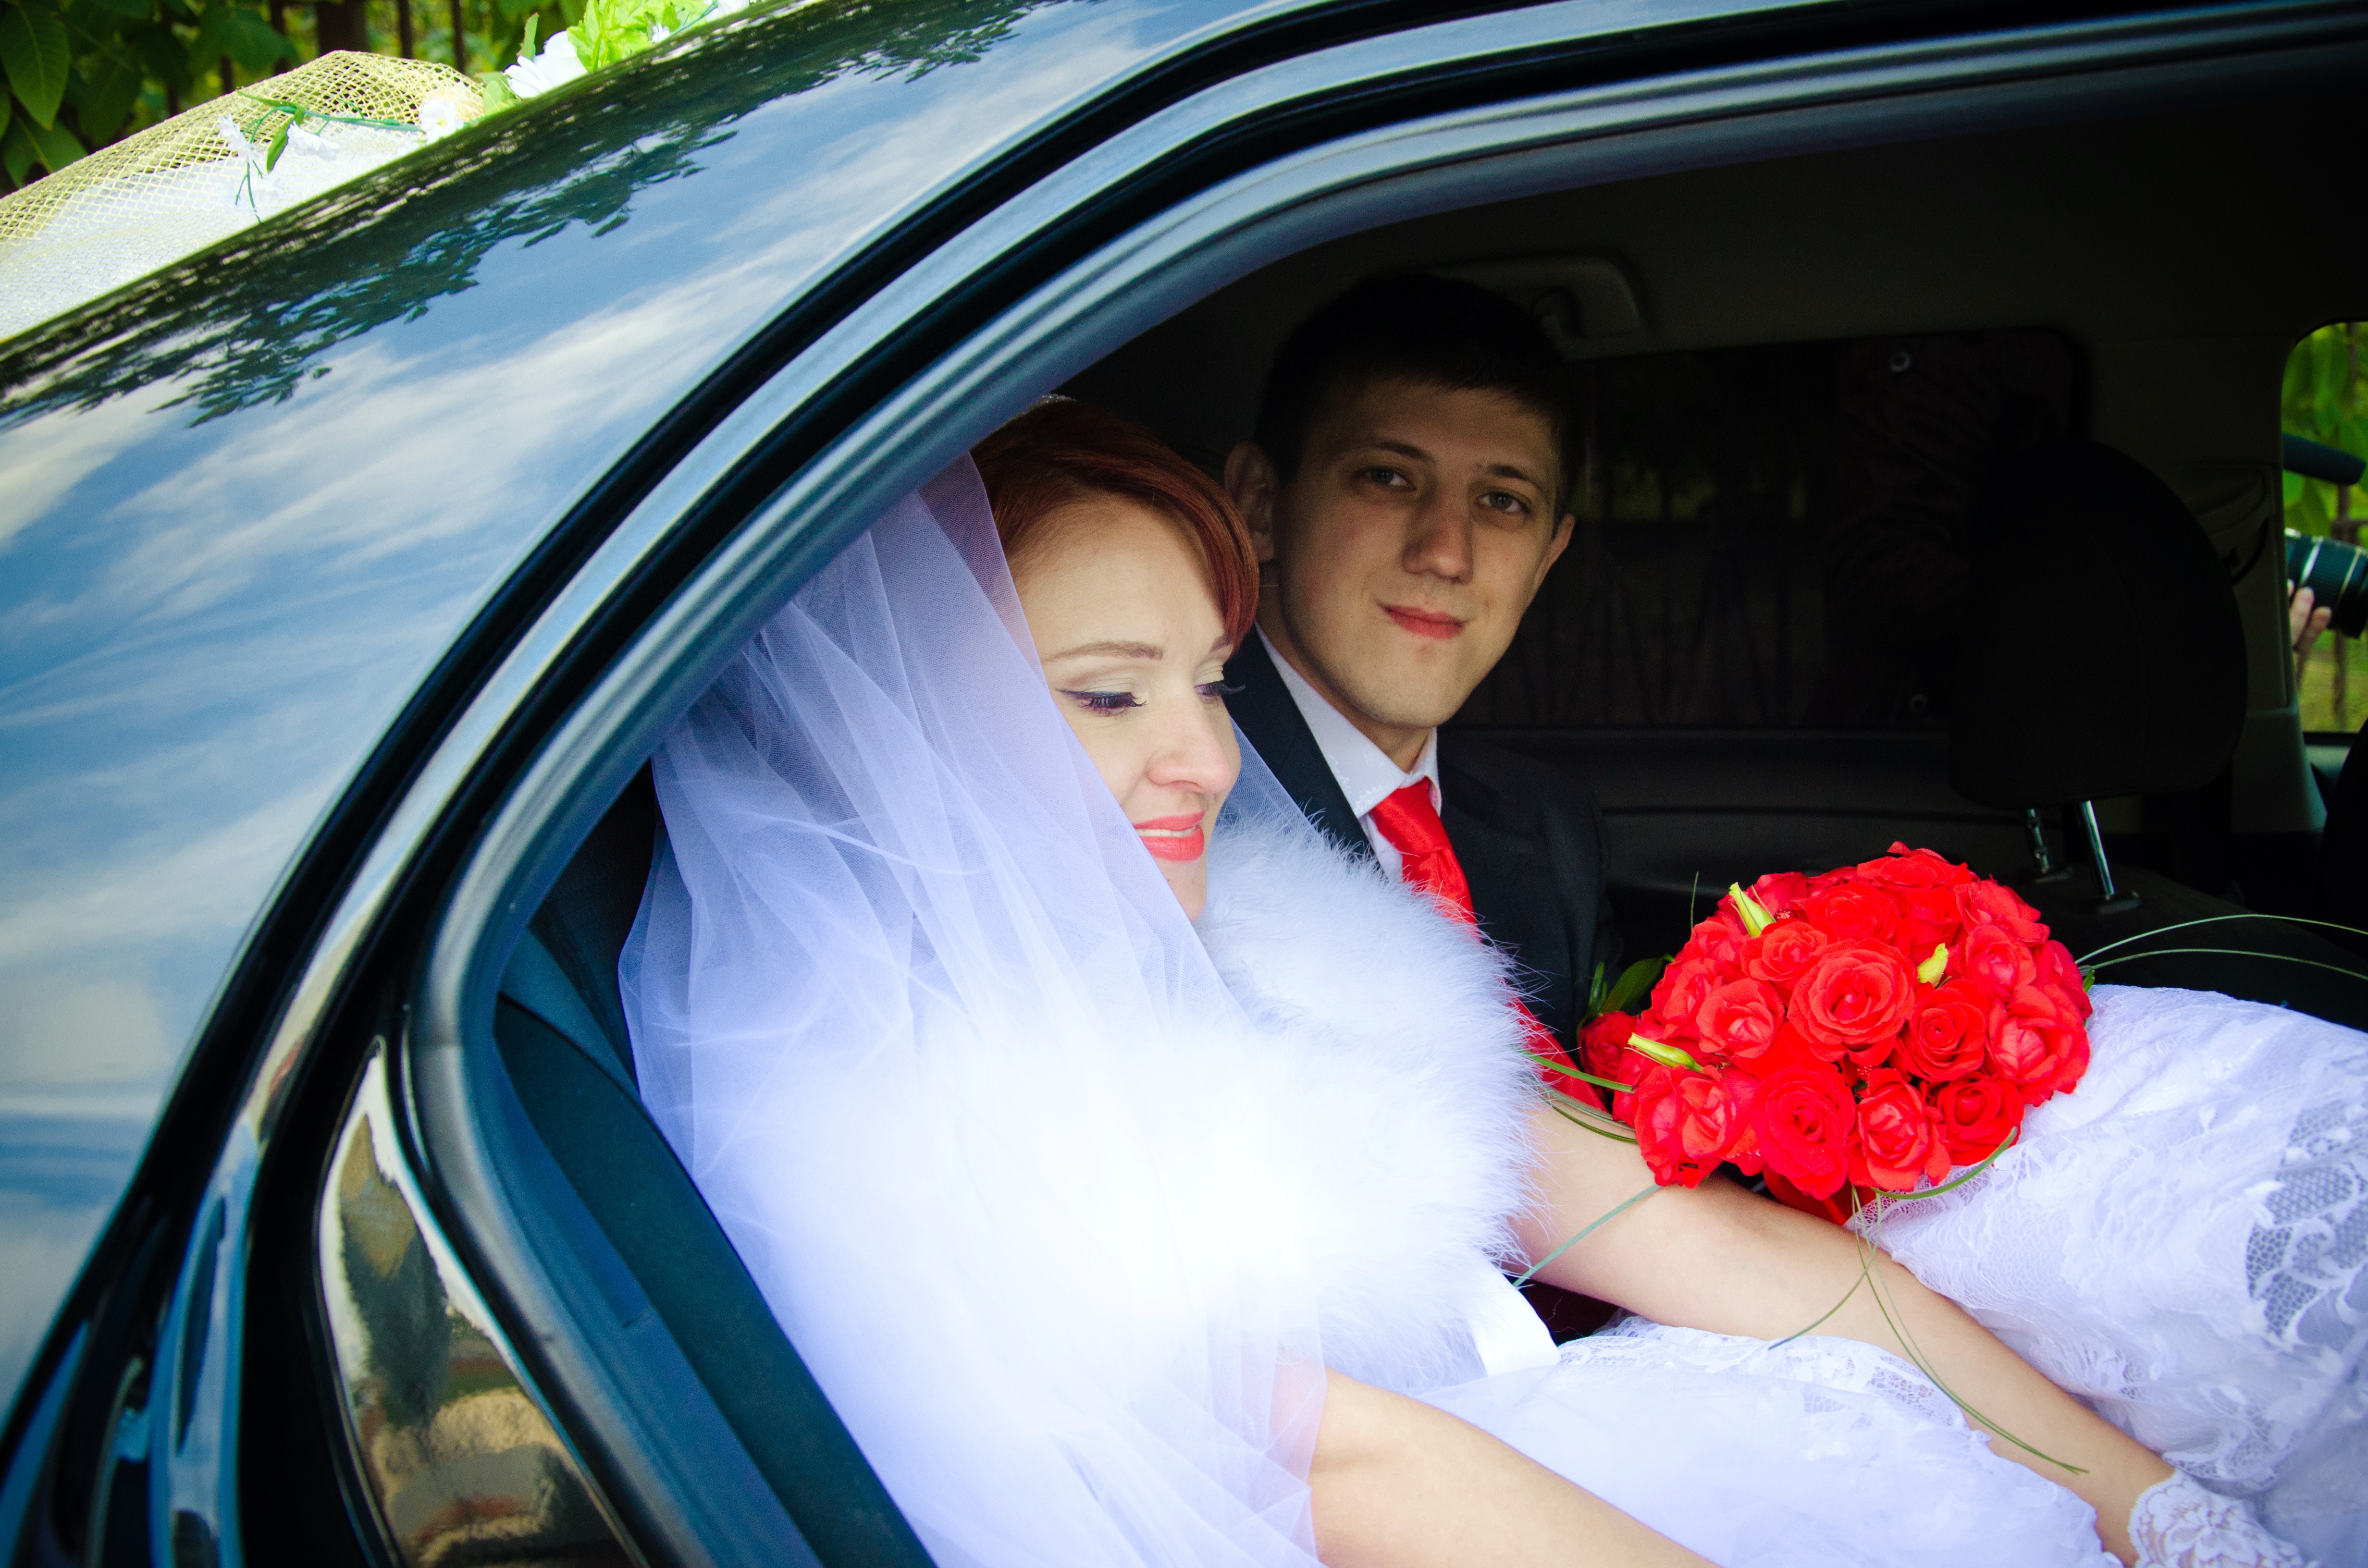
man, nature, woman, photography, flower, summer, love, couple, romance, wedding, bride, groom, marriage, just married, white dress, flowers, stroll, trees, outdoors, ceremony, future, dress, happiness, beauty, mood, green leaves, sweethearts, photo shoot, the groom, fata, bridesmaid dress